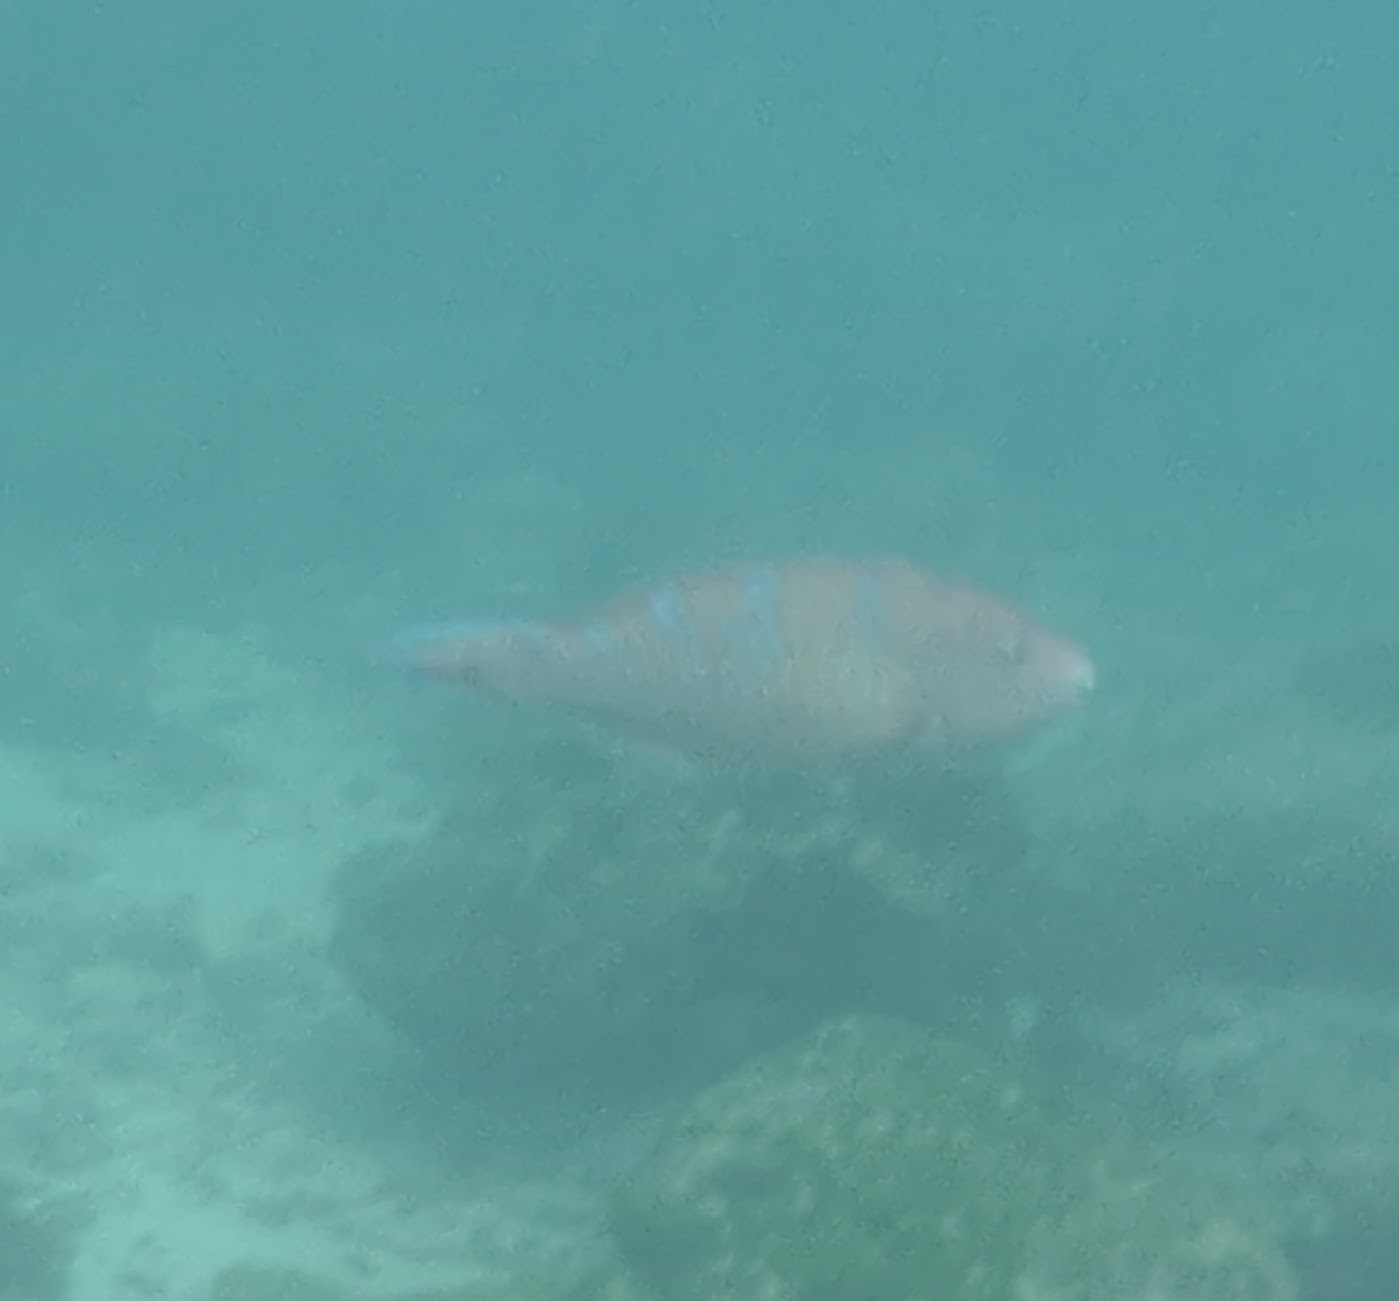
Scarus ghobban (Blue-barred Parrotfish)